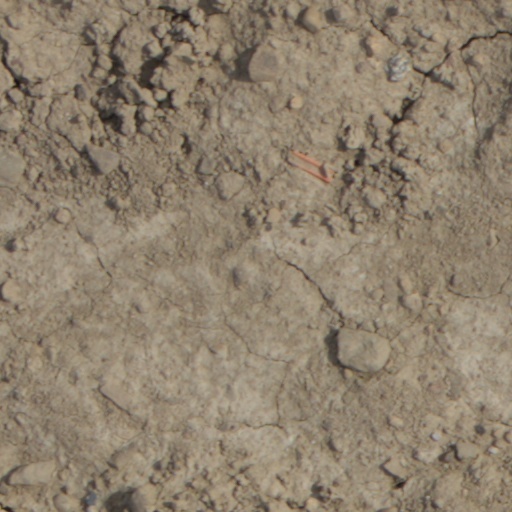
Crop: wheat